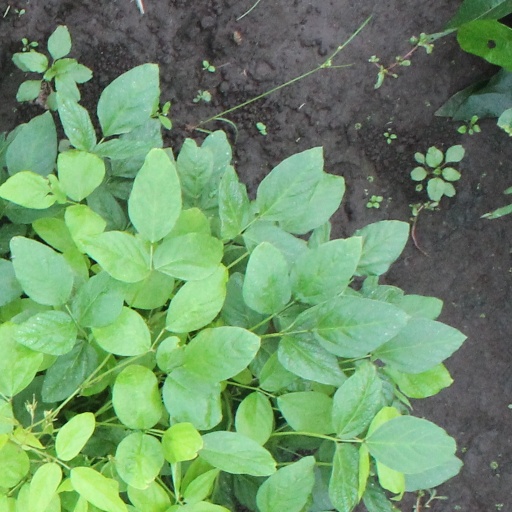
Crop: soybean